Dorothy Poynton-Hill

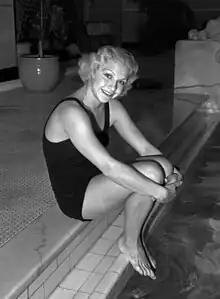
Poynton-Hill in 1932

Dorothy Poynton-Hill (née "Poynton", later "Teuber"; July 17, 1915 – May 18, 1995) was an American diver who competed at the 1928, 1932 and 1936 Summer Olympics. She won the 10 m platform event in 1932 and 1936, while in the 3 m springboard she took a silver in 1928 and a bronze in 1936. In 1928, at age 13 she became the youngest Olympian to win a medal and, in 1936, the first Olympic diver to win the 10 m platform twice.